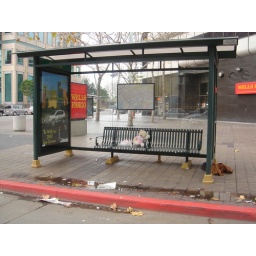
spotted at a bus stop in Oakland